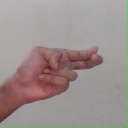
अक्षर: ह